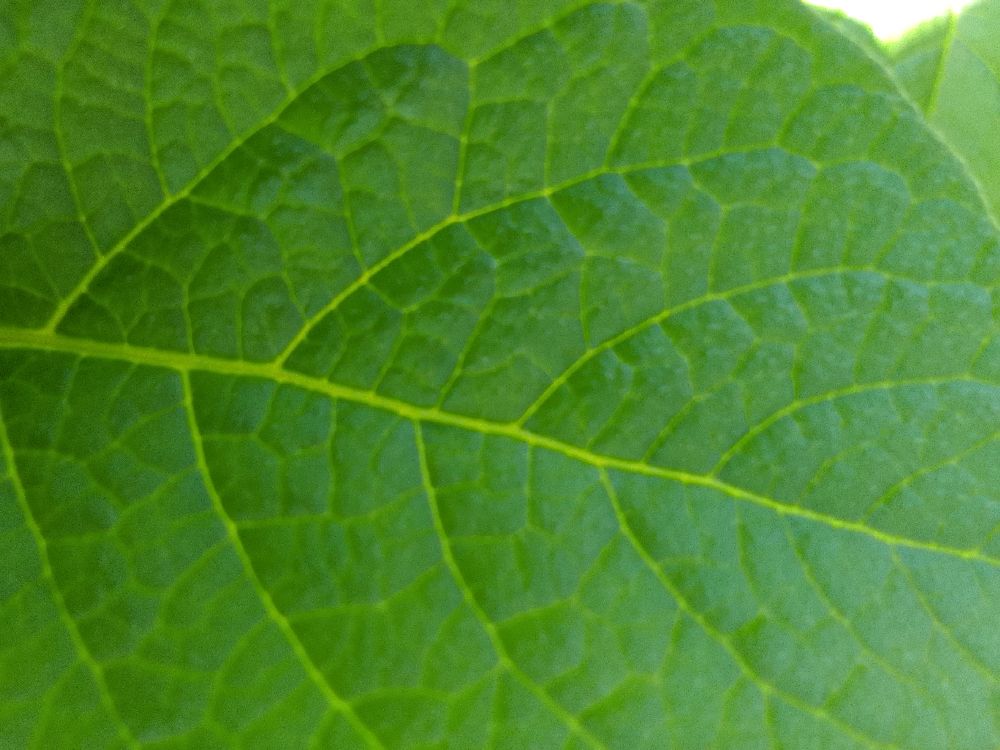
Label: Healthy